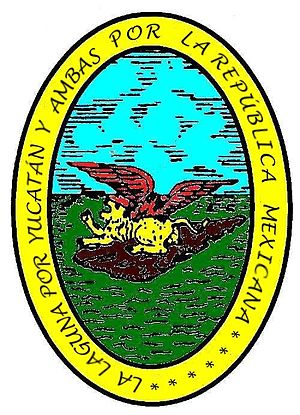
Carmen (kommune)
Kommunens våben
Carmen er en kommune i delstaten Campeche i Mexico.